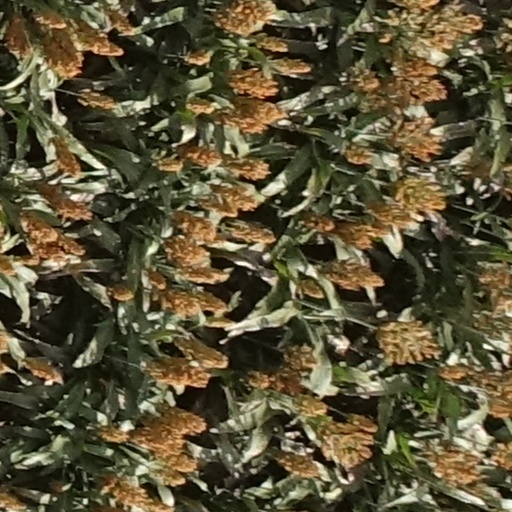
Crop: sorghum